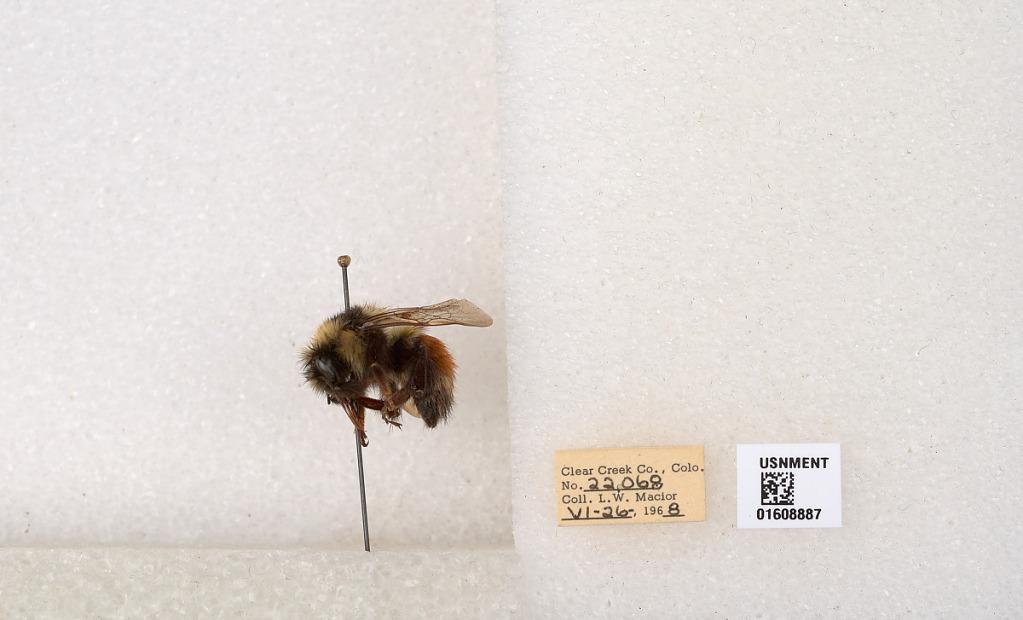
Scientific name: Bombus (Pyrobombus) sylvicola Kirby
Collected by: L. Macior
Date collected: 1968-6-26
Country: United States
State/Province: Colorado
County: Clear Creek
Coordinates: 39.6891, -105.644